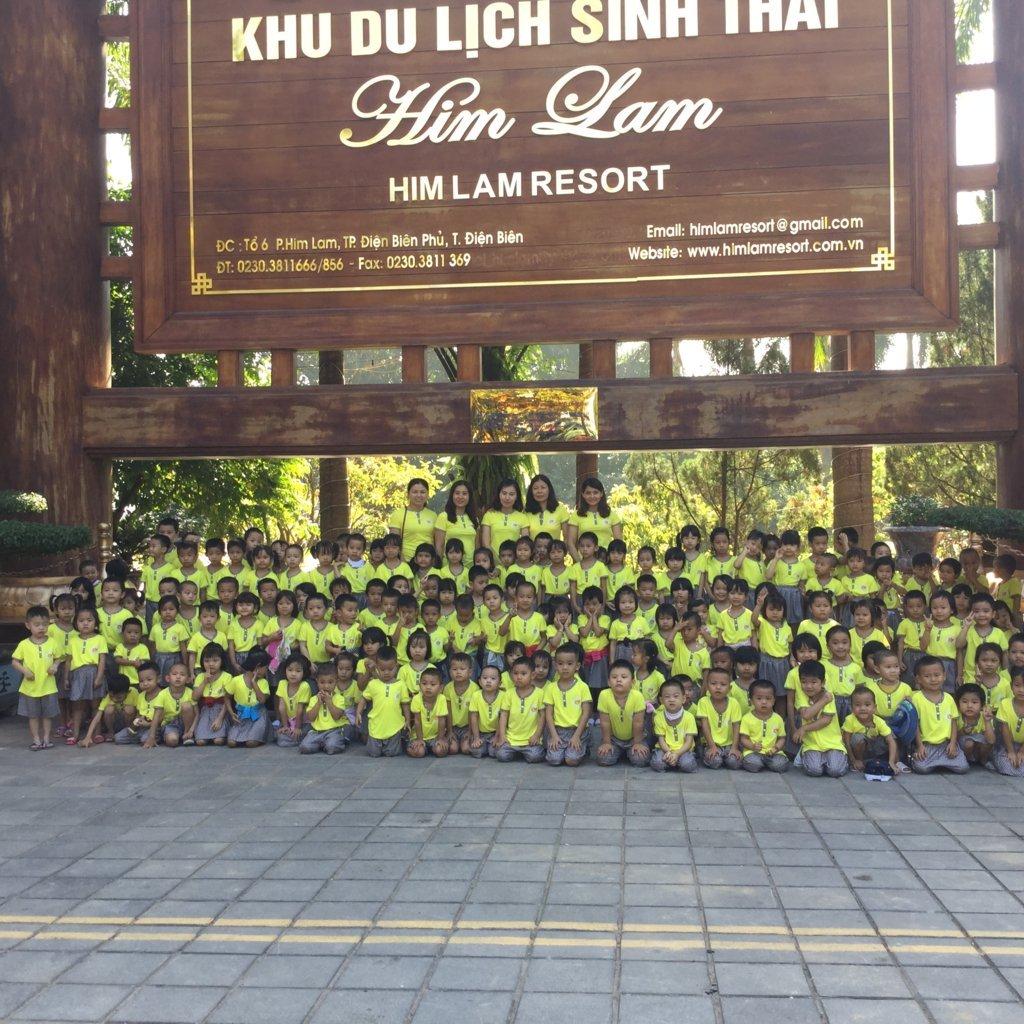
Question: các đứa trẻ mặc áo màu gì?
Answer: các đứa trẻ mặc áo màu vàng